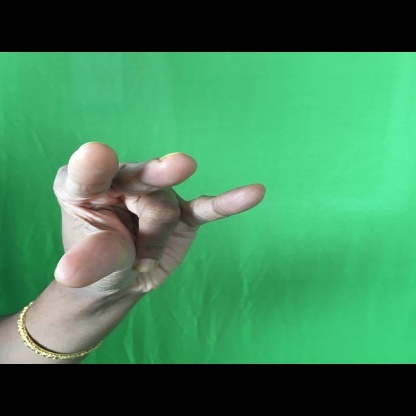
Mudra: Kangulam